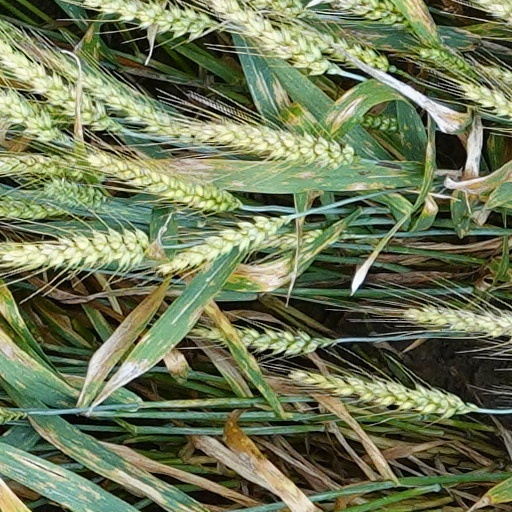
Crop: wheat